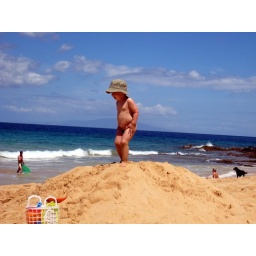
Ronen enjoying the hill of sand left behind by some beachgoers the day before.